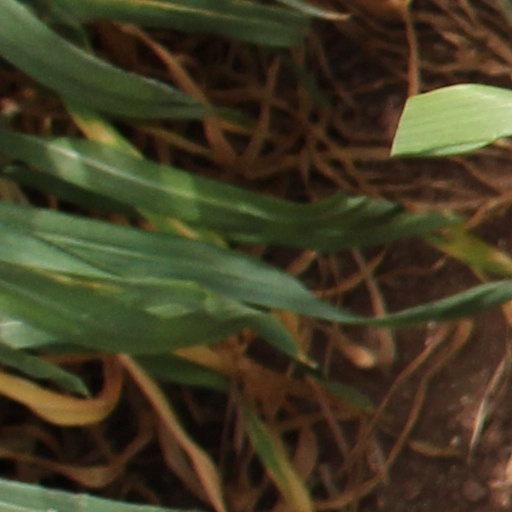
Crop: wheat